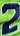
Number: 2